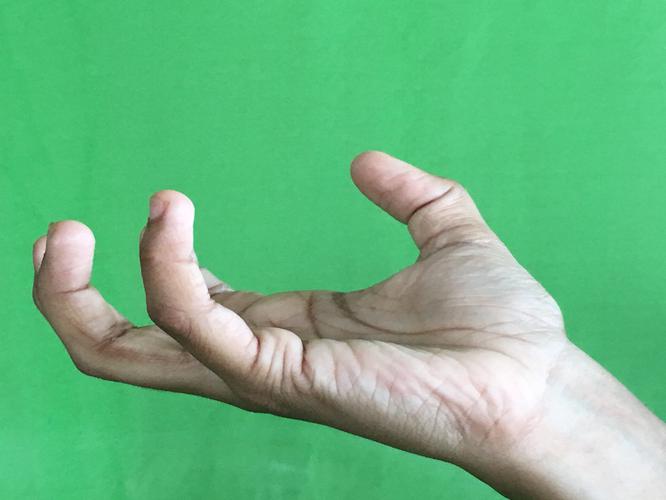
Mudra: Padmakosha
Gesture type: single_hand